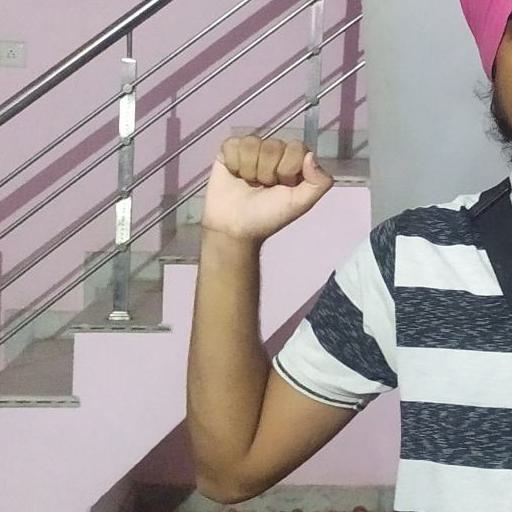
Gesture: fist